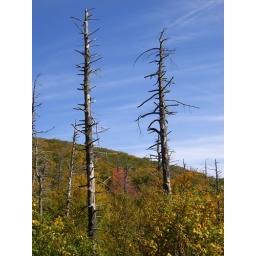
I think these trees may have been killed in a forest fire. There was plenty like it in this section.